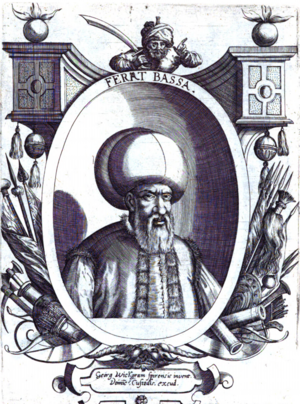
Serdar Ferhad Pacha, homme d'état Ottoman qui fut deux fois grand vizir entre le 1 août 1591 et le 4 avril 1592 et entre le 16 février 1595 et le 7 juillet 1595